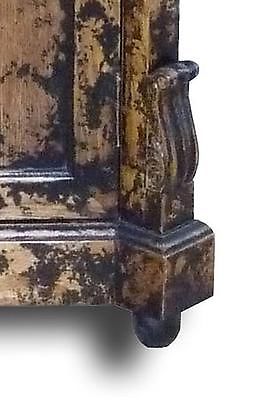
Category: cabinet